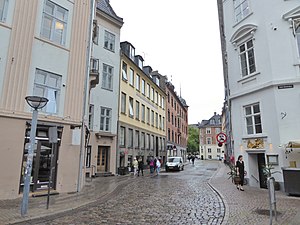
Fortunstræde
Fortunstræde.
Fortunstræde er en gade i Indre By i København, der går fra Nikolaj Plads og Admiralgade i øst til Højbro Plads og Ved Stranden i vest.